Esacus

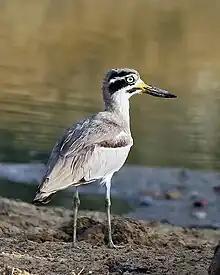
Great stone-curlew

Esacus is a genus of bird in the stone-curlew family Burhinidae. The genus is distributed from Pakistan and India to Australia. It contains two species, the great stone-curlew and the beach stone-curlew.